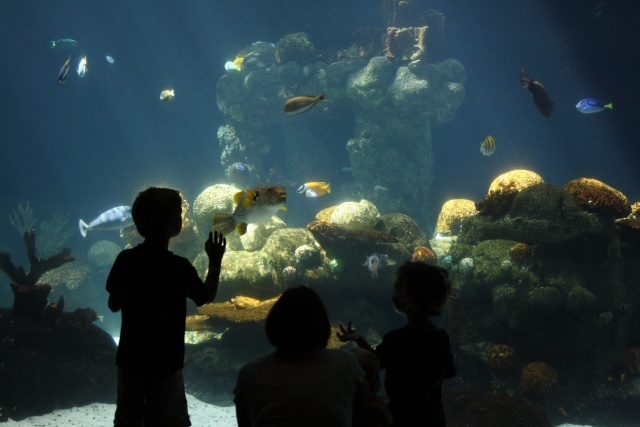
Label: not_food